Pope Innocent III

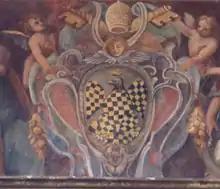
Arms of Innocent III at Santo Spirito in Sassia, Rome

Celestine III died on 8 January 1198. Before his death he had urged the College of Cardinals to elect Giovanni di San Paolo as his successor, but Lotario de' Conti was elected pope in the ruins of the ancient Septizodium, near the Circus Maximus in Rome after only two ballots on the very day on which Celestine III died. He was only thirty-seven years old at the time. He took the name Innocent III, maybe as a reference to his predecessor Innocent II (1130–1143), who had succeeded in asserting the papacy's authority over the emperor (in contrast with Celestine III's recent policy).